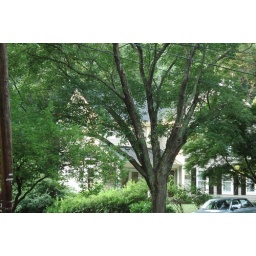
houses surrounded by trees